Music of Ivory Coast

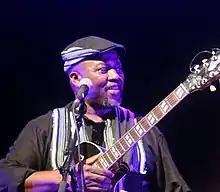
Luc Sigui Concert

Zoblazo, pioneered from 1990 by Freddy Meiway, the former front man to the bands Les Genitaux, Defense d'Ivoire, and Zo Gang, integrated traditional rhythms of southern Ivory Coast with electronic instruments and party lyrics. His success across the country in the mid to late 1990s spawned a string of hit Zoblazo records that has continued through 2007, even as other dance styles, like coupé décalé have edged out Zoblazo. Even Meiway, through a series of guest musicians like Manu Dibango, Jacob Desvarieux, Lokua Kanza, Kojo Antwi and Koffi Olomidé has added Cuban, Mbalax and Ghanaian Hi-life musics.